Josh Kopelman

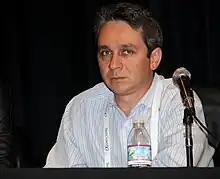
Kopelman in 2008

In 1996, his startup Infonautics went public on the Nasdaq stock exchange. Three years later, in 1999, Kopelman left Infonautics to found Half.com, a fixed price marketplace platform for used books, music and videos. He sold Half.com to eBay in 2000 for $300 million.